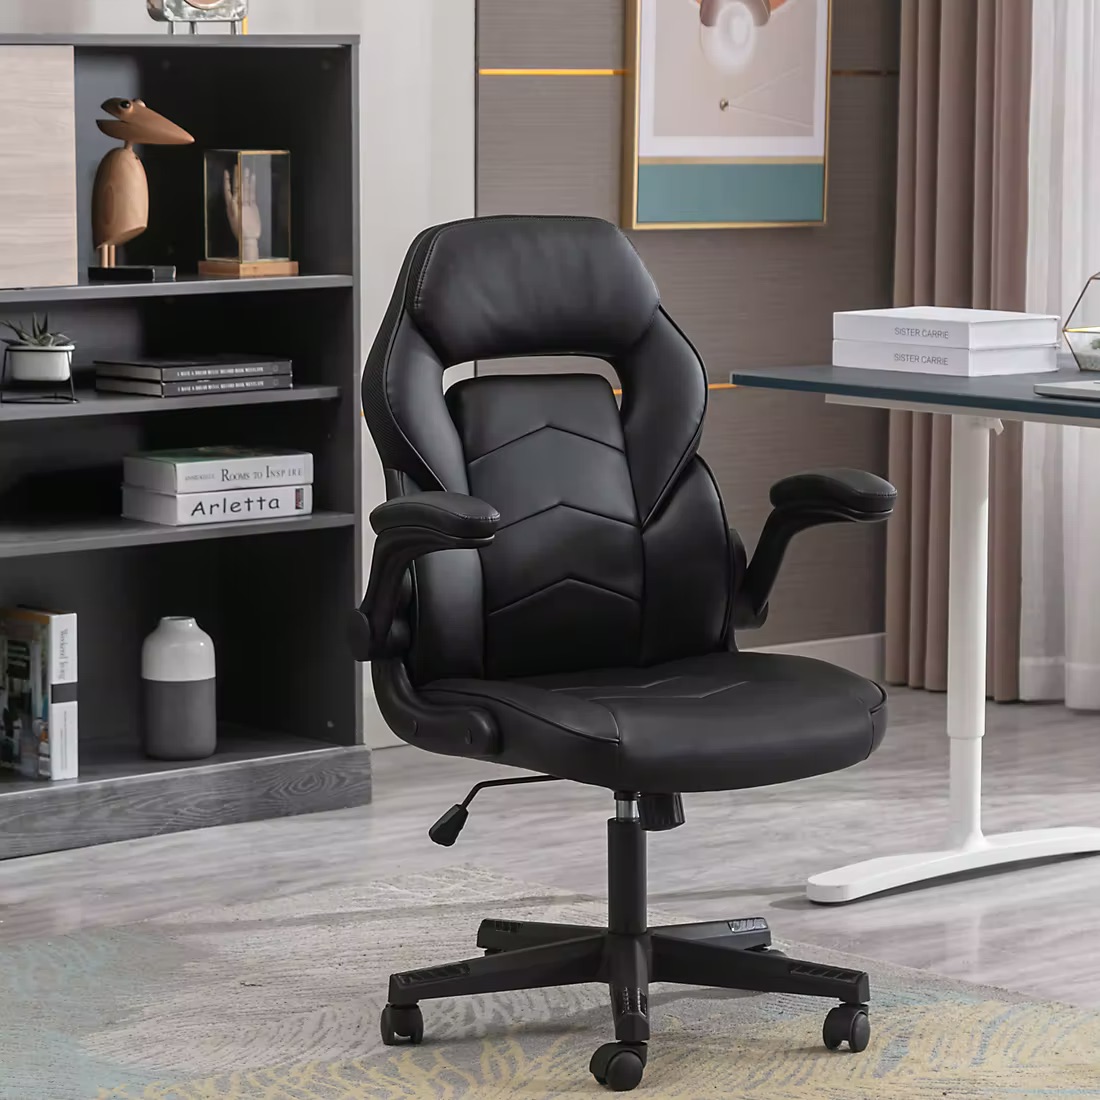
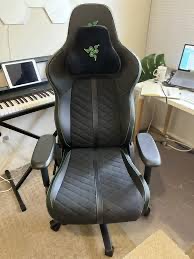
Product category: items_chair
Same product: no